Armenian Americans

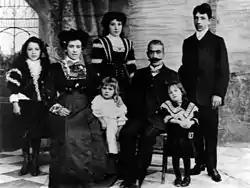
An Armenian family in Boston, 1908

The first recorded Armenian to visit North America was Martin the Armenian, from Iran. He was an Iranian Armenian tobacco grower who settled in Jamestown, Virginia, in 1618. In 1653–54, two Armenians from Constantinople were invited to Virginia to raise silk worms. A few other Armenians are recorded as having come to the United States in the 17th and 18th centuries, but most moved as individuals and did not establish communities. By the 1770s, over 70 Armenians had settled in the colonies. The persecution of Christian minorities under the Ottoman Empire and American missionary activities resulted in a small wave of Armenian migration to the United States in the 1830s from Cilicia and Western Armenia. Hatchik (Christopher) Oscanyan, a Constantinople American missionary school student, arrived in America in 1835 to pursue higher education. He later worked for the "New York Herald Tribune" and became the New York Press Club president. Many Armenians followed him and went to the US for education.